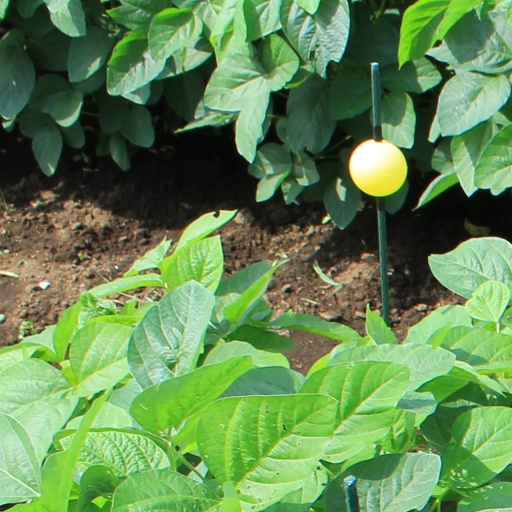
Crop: soybean